N1 (South Africa)

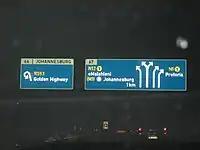
Road sign at the R553 Golden Highway off-ramp before the Diepkloof Interchange

The N1 continues north and bypasses Ventersburg before reaching Kroonstad. There, the R34 from Welkom joins the N1 freeway for 9 kilometres, bypassing Kroonstad Central to the east, before splitting from the N1 and making its own way towards Heilbron.